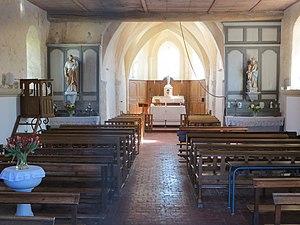
Nef de l'église
Saint-Remy-sous-Broyes est une commune française, située dans le département de la Marne en région Grand Est.